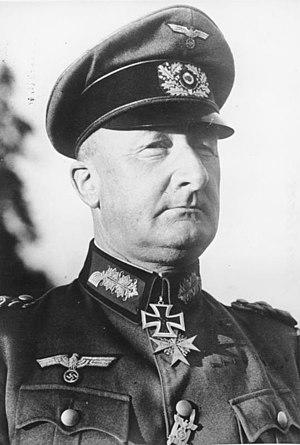
Kuno-Hans von Both est un General der Infanterie allemand qui a servi au sein de la Wehrmacht pendant la Seconde Guerre mondiale.